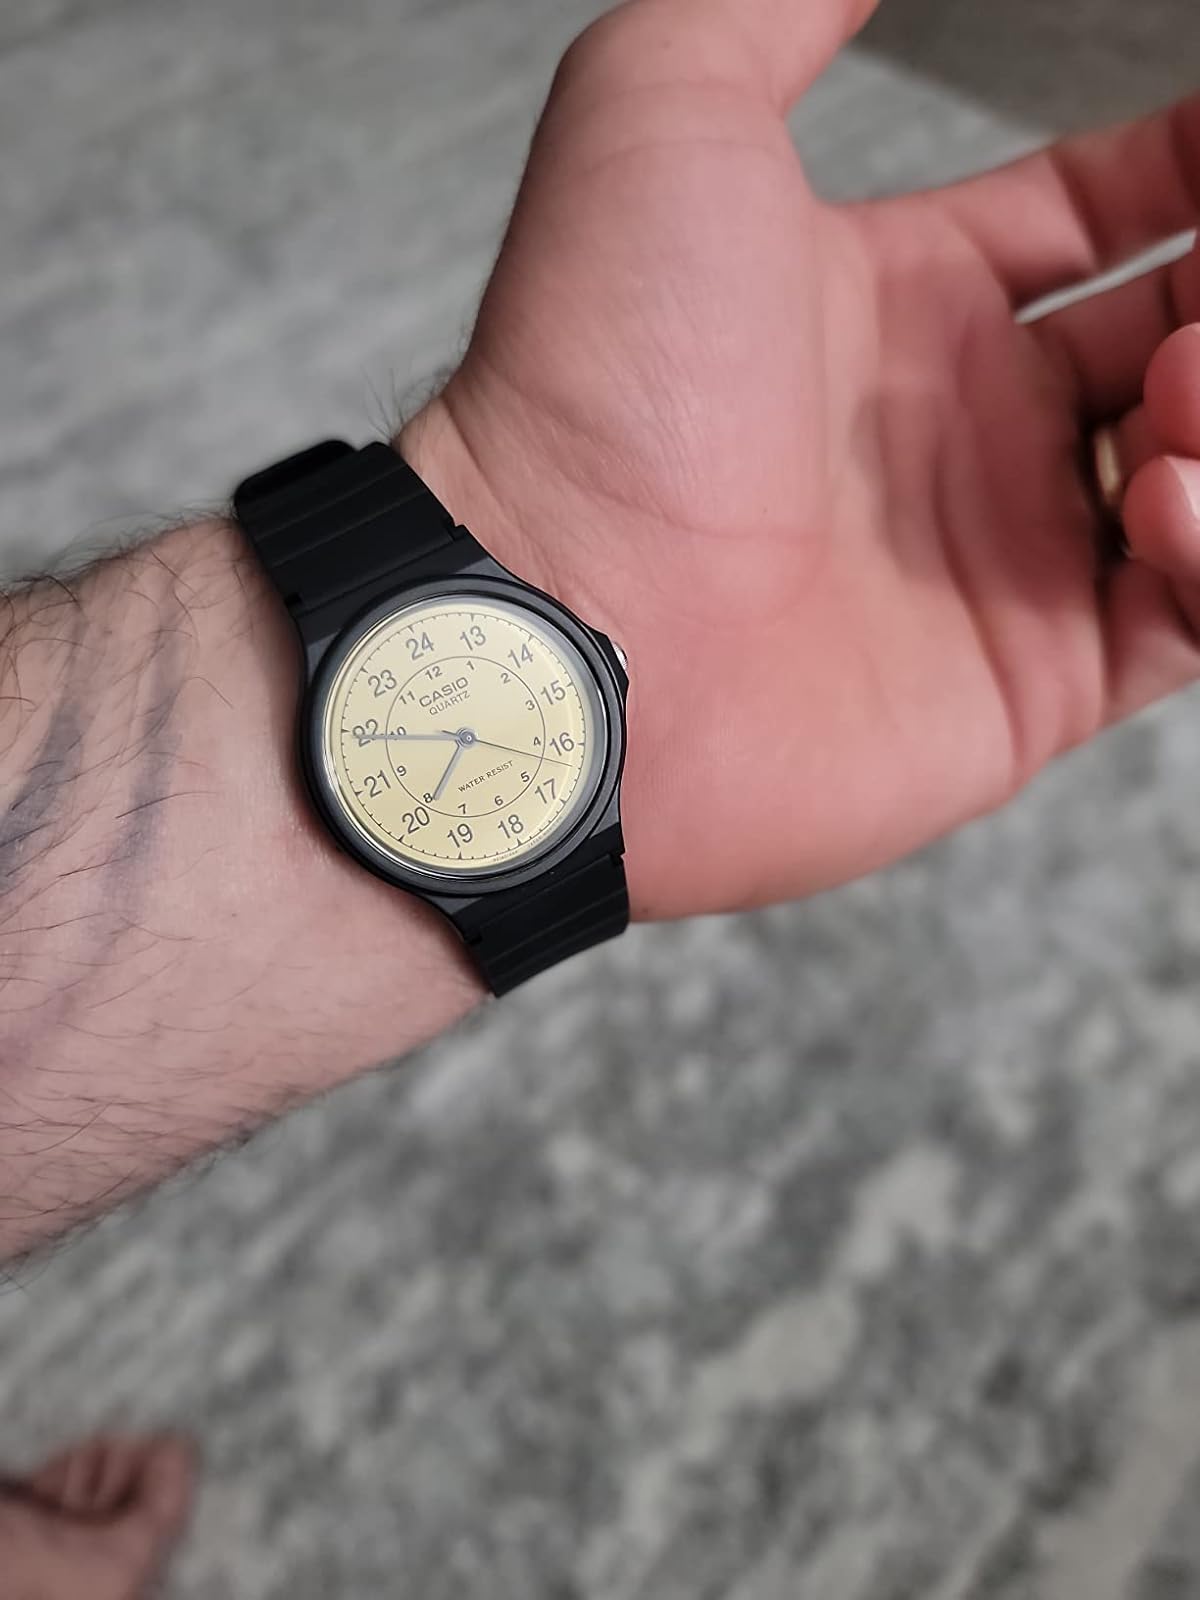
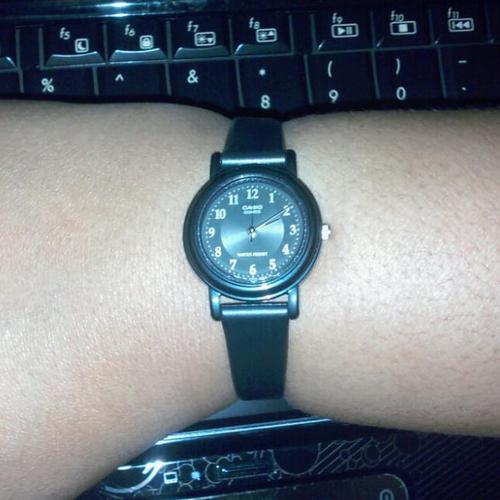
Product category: accessories_watch
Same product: no